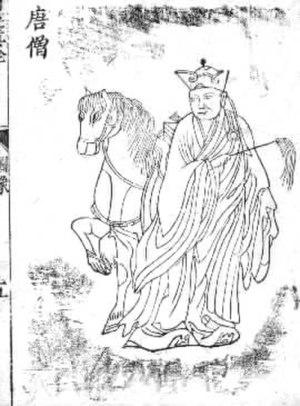
Xuanzang, moine bouddhiste chinois, est l'un des quatre plus grands traducteurs des soutras bouddhiques de l'histoire de la Chine. Il a créé avec son disciple Huili en Chine l'école de la conscience seule. Son propre récit Rapport du voyage en Occident à l'époque des Grands Tang d'une exceptionnelle richesse d'information sur les mondes chinois et indien à l'époque des Tang et de Harsha, fit l'objet de très nombreuses reprises ultérieures. En raison du célèbre roman classique La Pérégrination vers l'Ouest, adapté plusieurs fois au théâtre et sur l'écran, il devient l'un des personnages historiques les plus connus de tous les Chinois. Il y est connu sous le nom de Sanzang, traduction chinoise de Tripitaka : « trois corbeilles », qui désigne le canon bouddhique et, par extension, les moines qui en ont la maîtrise.